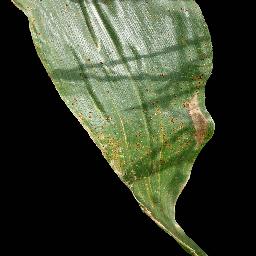
Label: Corn___Common_rust